On the Transmigration of Souls

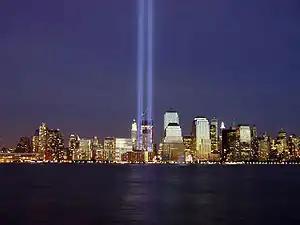
Two beams of light represent the former Twin Towers of the World Trade Center during the 2004 memorial of the September 11, 2001 attacks.

On the Transmigration of Souls is a composition for orchestra, mixed chorus, children's choir, and pre-recorded tape by the American composer John Adams (born 1947). It was commissioned by the New York Philharmonic and Lincoln Center's Great Performers (and an anonymous but prominent New York family) shortly after the September 11 terrorist attacks of 2001. Adams began writing the piece in late January 2002, and the music was premiered by the New York Philharmonic on September 19, 2002, at Avery Fisher Hall. The work is composed in a single movement and has a duration of approximately 25 minutes. Pre-recorded voices, increasingly distorted, list the names of some of the victims, followed by the word “Missing” after each name. The work's sheet music is published by Boosey & Hawkes.